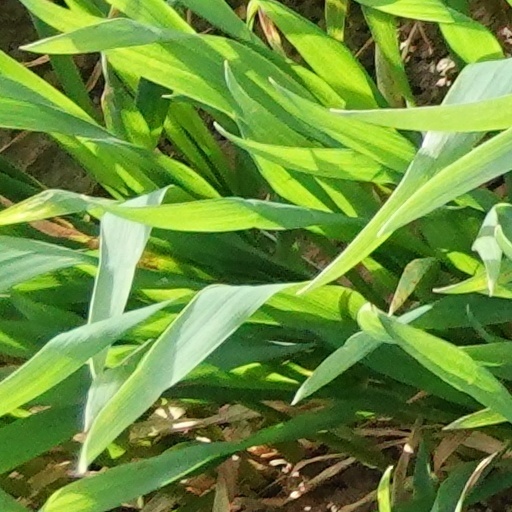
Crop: wheat